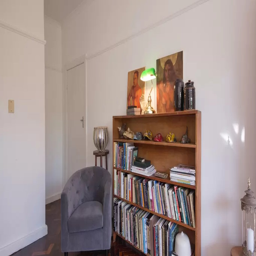
a selection of books and magazines to be enjoyed in your armchair